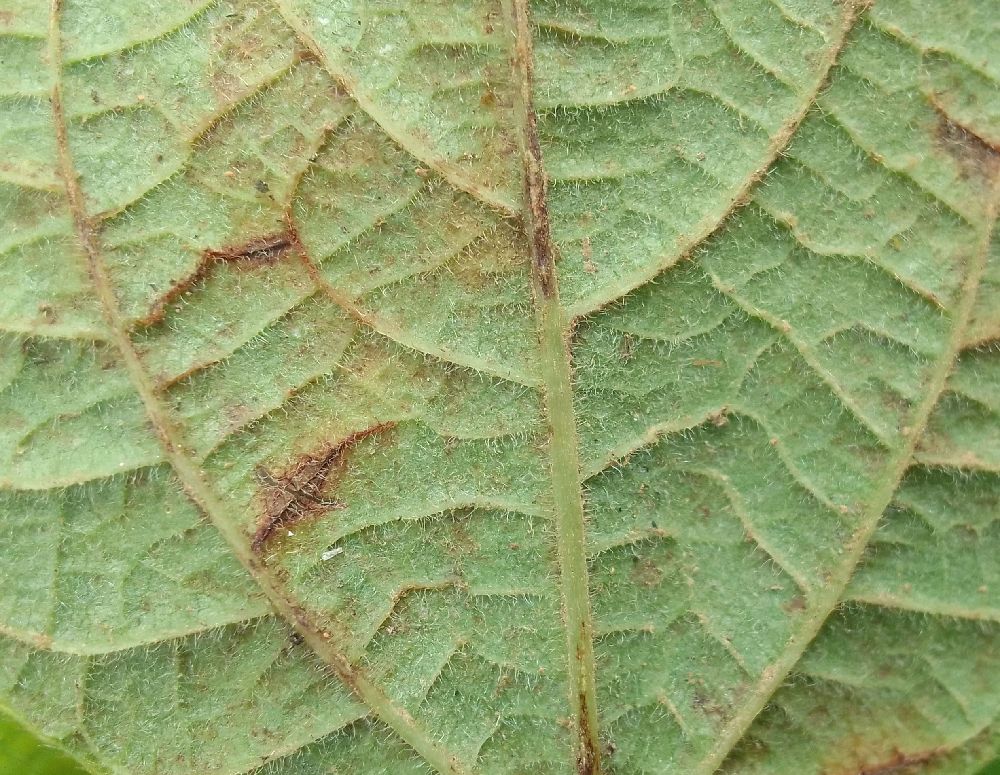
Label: anthracnose